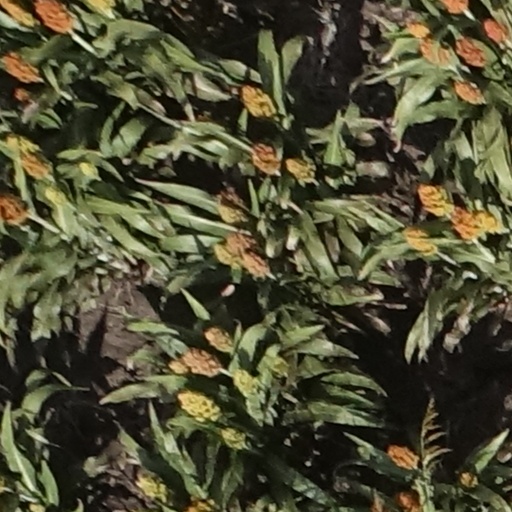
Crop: sorghum